Poonam Sinha

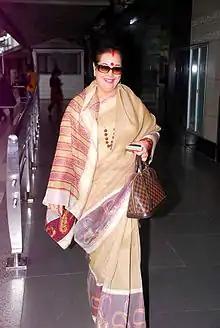
Sinha in 2012

Poonam Sinha (née Chandiramani; born 3 November 1949) is an Indian politician and former actress, fashion model. She acted in Hindi cinema under the screen name Komal in her early career. She was crowned Miss Young India in 1968. She is married to actor and politician Shatrughna Sinha. She worked in lead roles in Hindi movies and has also produced two films.